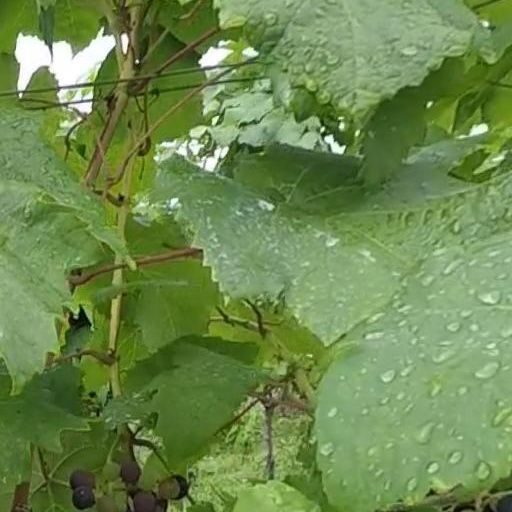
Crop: grape